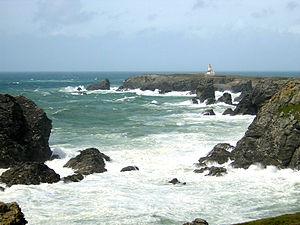
Belle-ile, Les Poulains, un jour de tempête
La pointe des Poulains est une presqu'île située sur la commune de Sauzon à l'extrémité nord-ouest de Belle-Île-en-Mer.
Cette liste recense les sites classés zones naturelles d'intérêt écologique, faunistique et floristique du département du Morbihan.
Belle-Île-en-Mer, appelée plus couramment « Belle-Île », est une île française rocheuse située dans l'océan Atlantique, au sud de la Bretagne dans le département du Morbihan, à 12,3 km au sud de Quiberon, et à la même latitude que Le Croisic à 50 km. C'est la troisième plus grande île des côtes de la France métropolitaine après la Corse et Oléron, et la quatrième après Jersey si l'on prend en compte les Îles Anglo-Normandes. Elle reste la deuxième plus grande île métropolitaine non reliée au continent par un pont.